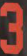
Number: 3